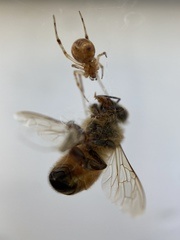
Species: Parasteatoda_tepidariorum